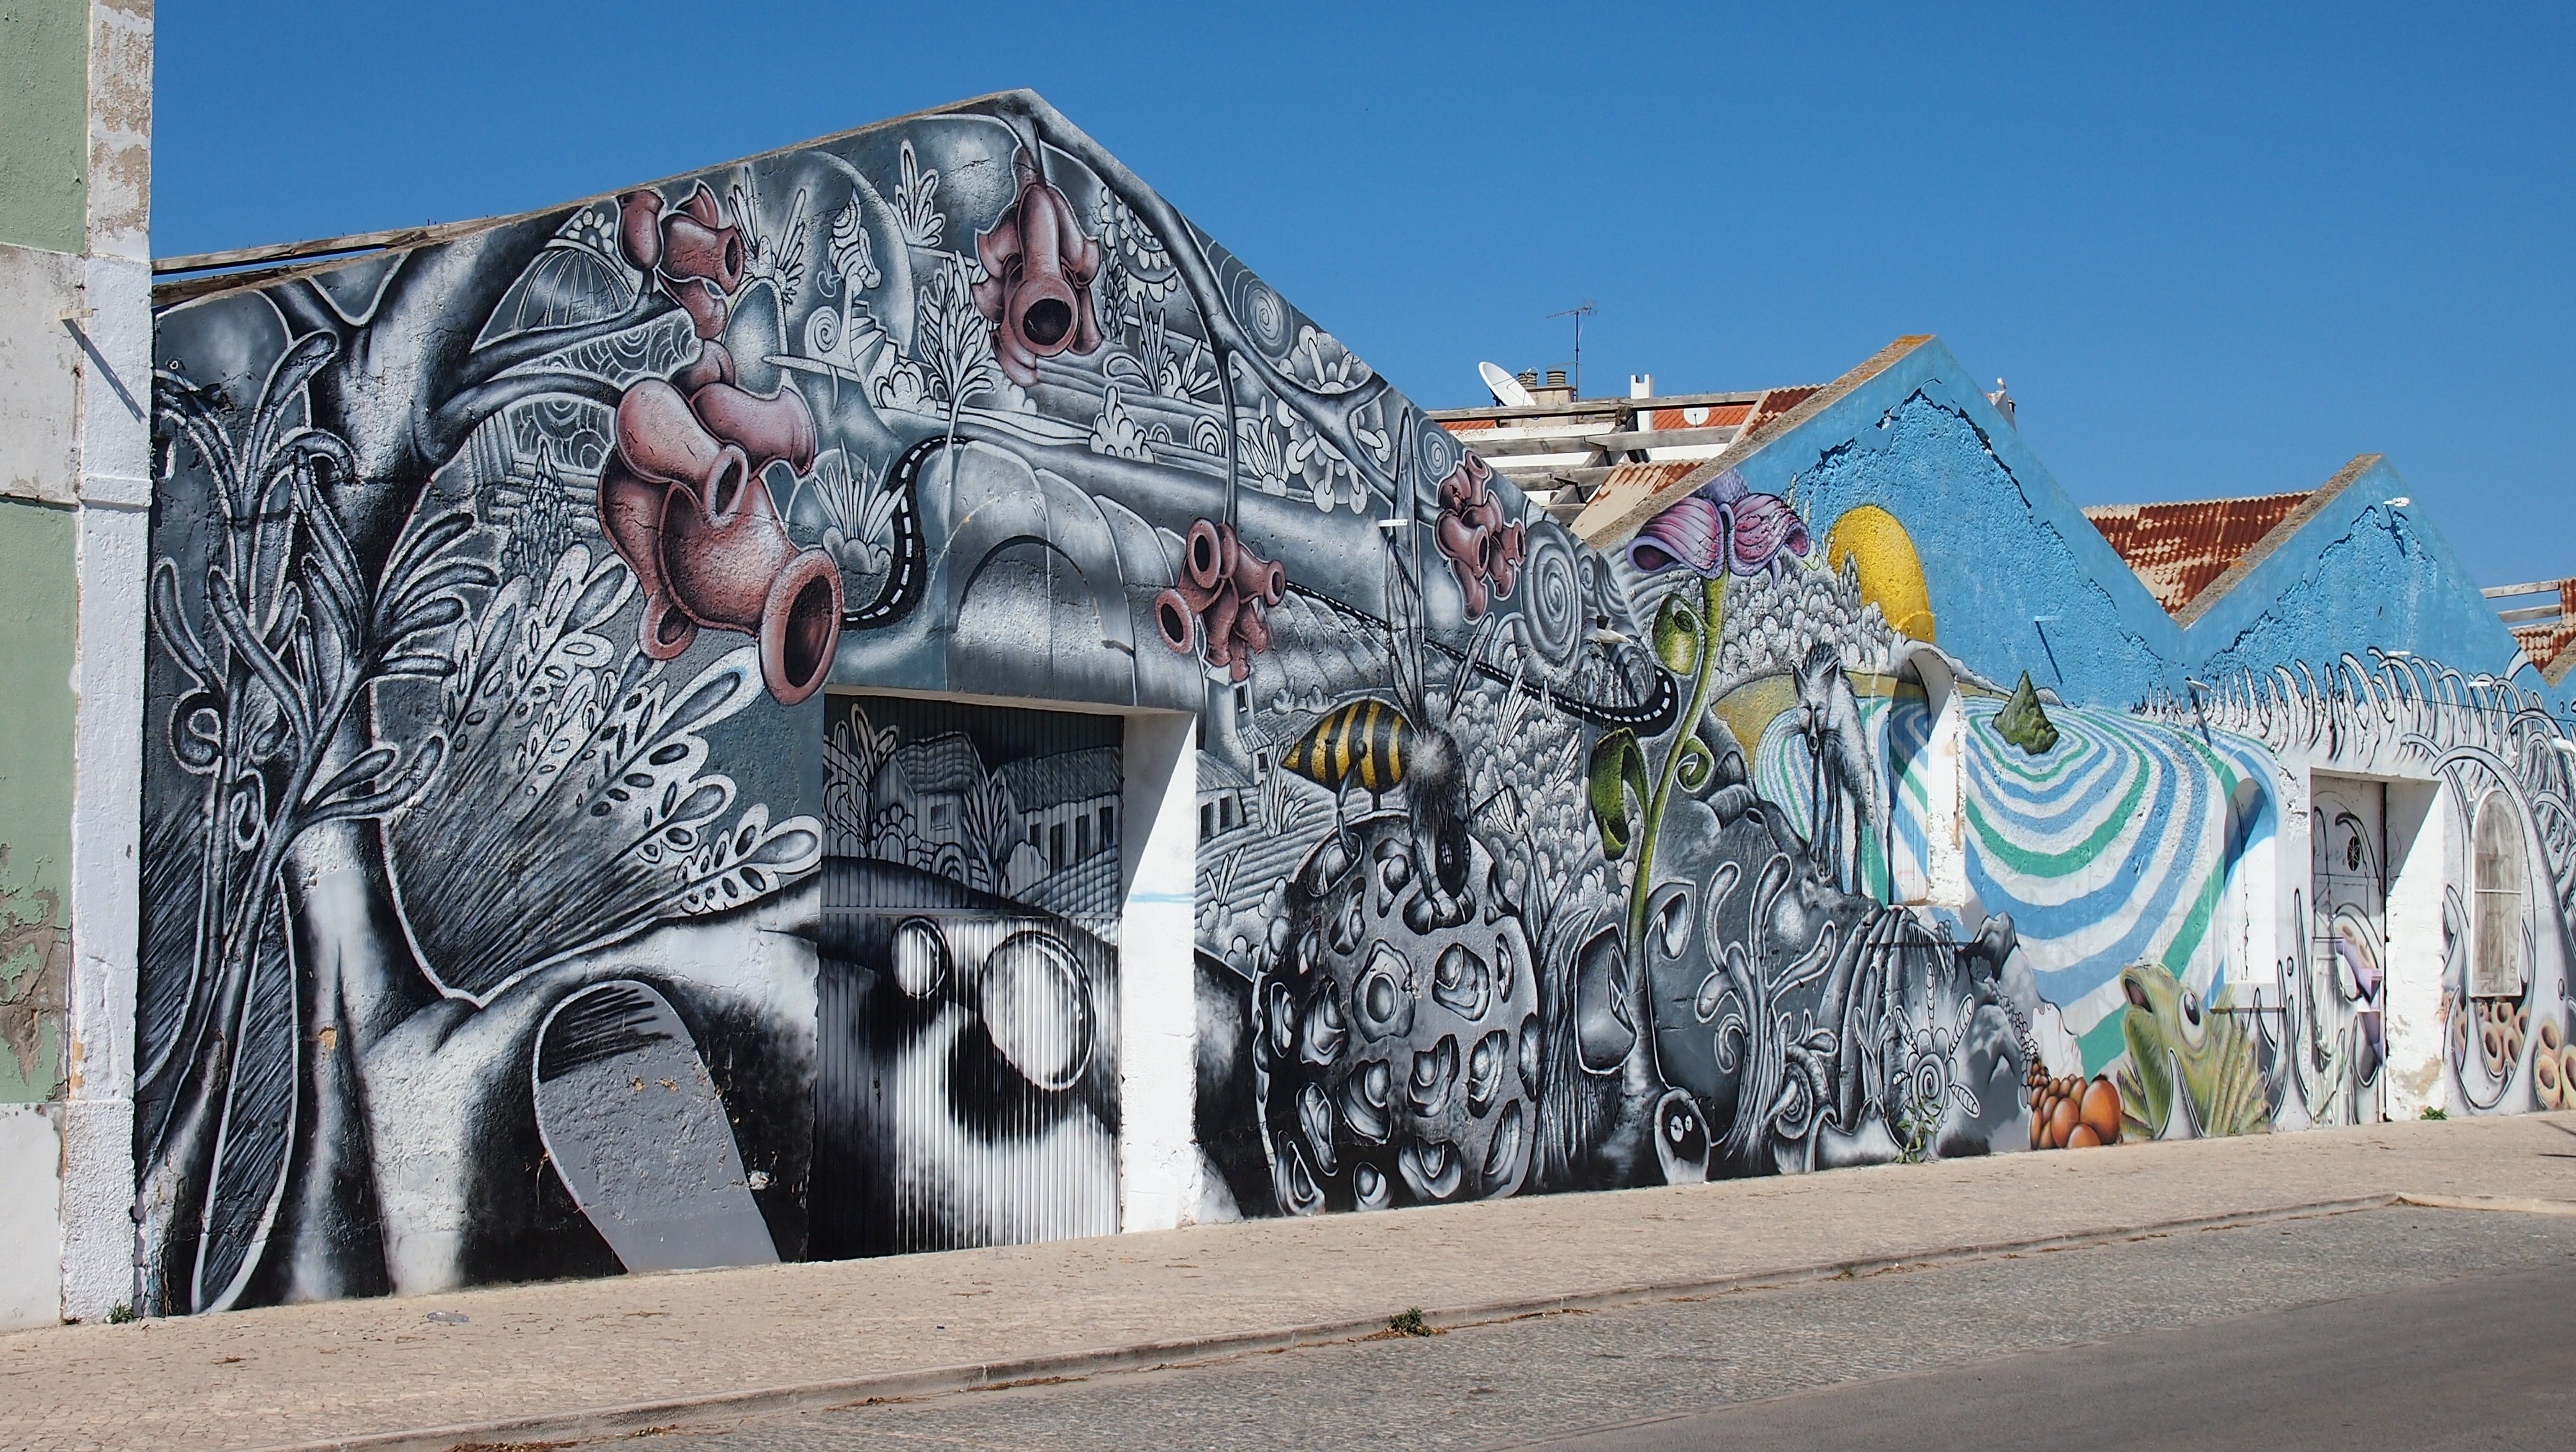
street, graffiti, street art, art, mural, contemporary, urban area, setubal